Special territories of members of the European Economic Area

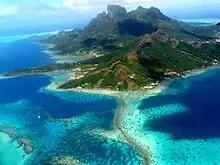
Bora Bora, in French Polynesia

The French Southern and Antarctic Lands (which also include the French Scattered Islands in the Indian Ocean, and the French claim of Adélie Land) are a disputed French Overseas Territory embodying the French claims to Antarctica but has no permanent population. It has "sui generis" status within France.